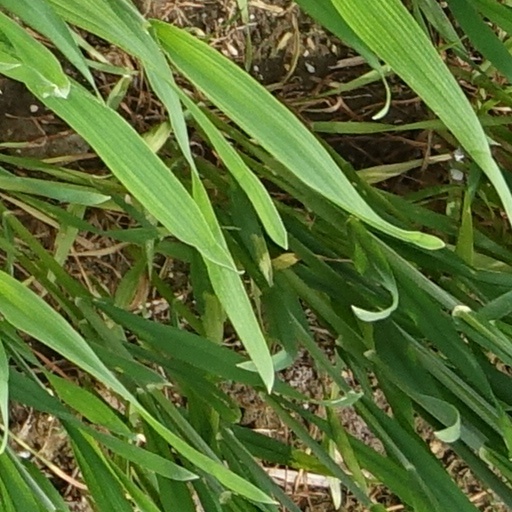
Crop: wheat